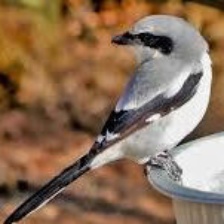
Species: LOGGERHEAD SHRIKE
Scientific name: LANIUS LUDOVICIANUS